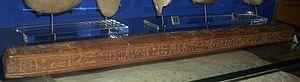
La coudée royale appelée également grande coudée est la mesure utilisée par les architectes égyptiens dans leurs calculs pour l'élaboration des monuments. Il s'agit de la mesure de référence du système de mesures égyptien. Elle mesure entre 52 cm et 54 cm. Elle est à distinguer de la petite coudée égyptienne qui mesure seulement environ 45 cm.